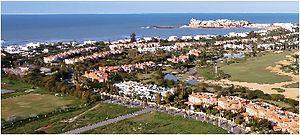
Bouznika Bay, Maroc
Jamal Lamiri Alaoui est un architecte marocain, né le 15 mai 1954 à Rabat.
Bouznika est une ville balnéaire marocaine située dans la province de Benslimane, au sein de la région administrative de Casablanca-Settat.